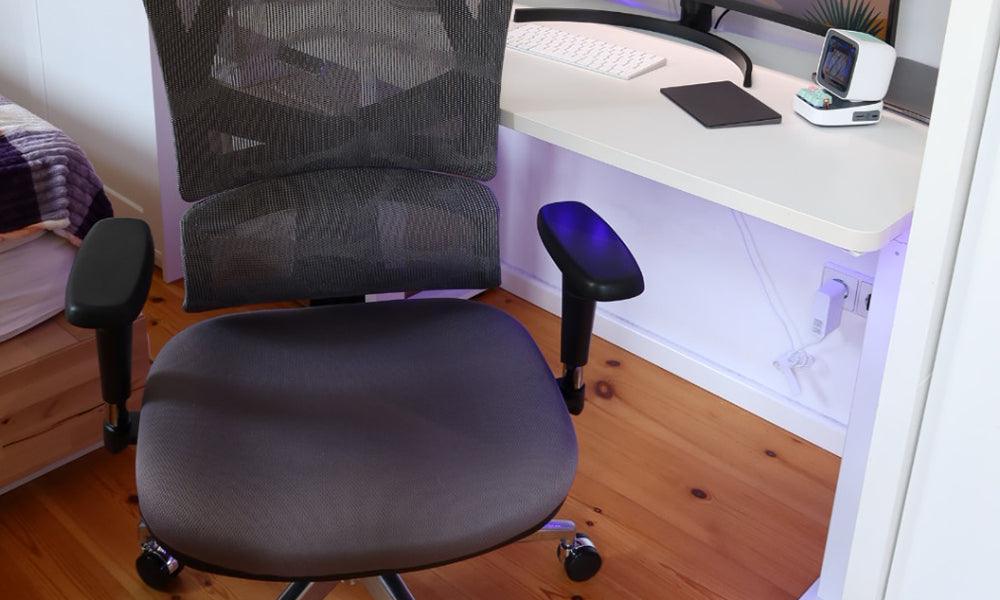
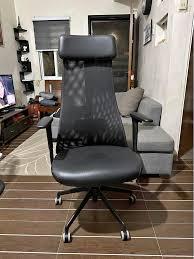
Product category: items_chair
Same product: no